Jerzy Dudek

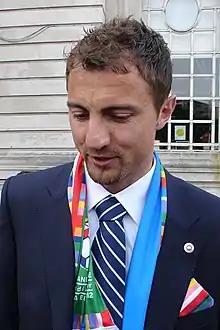
Dudek in 2007

Jerzy Henryk Dudek (born 23 March 1973) is a Polish former professional footballer who played as a goalkeeper.